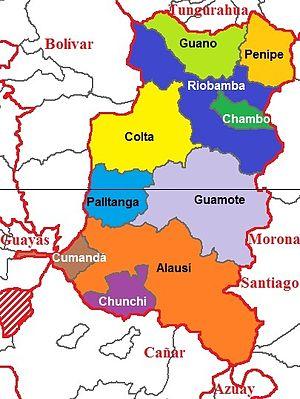
Le Chimborazo est une province de l'Équateur créée le 25 juin 1824.